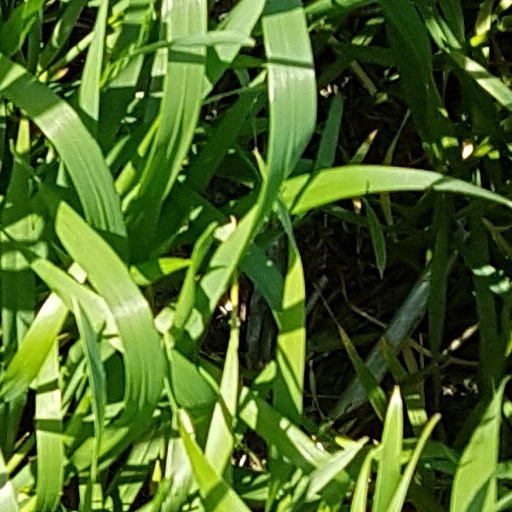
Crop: wheat